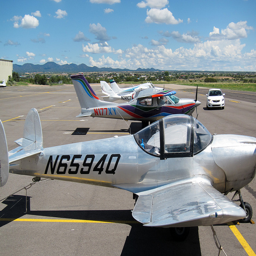
A row of sliver fighter planes on a runway.
A car drives near four parked single engine planes.
Many small planes are lined up on an airfield.
an image of a plane with a firefighters engine
Several small aircraft lined up in a row at an airport.